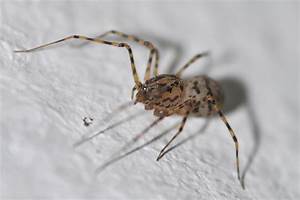
Label: spider